Strathfield, New South Wales

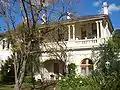
"Glen Luna" built in 1888 for Dr George Sly to design by Charles Slatyer has been converted into apartments

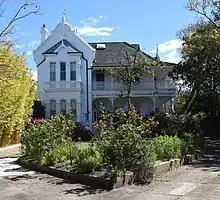
"Quisiana" built c.1893 is one of Strathfield's most prominent Victorian Italianate houses and is a heritage listed property

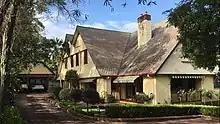
"Kama" built in 1913 to a design by Thomas Pollard Sampson

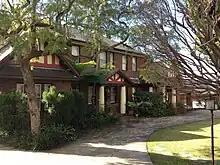
"Yeulba" built in 1914 to a design by Carlyle Greenwell

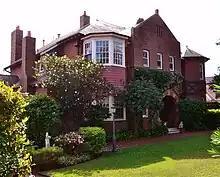
"Inglethorpe" built in 1916 to a design by Charles Slatyer (1856–1919)

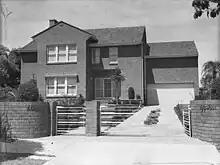
"Whittle House" built in 1941 to a design by Howard Garnet Alsop (1909–1994)

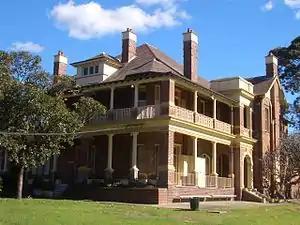
"Lauriston" designed in 1907 by Alfred Newman

Strathfield has a long history as a "desirable suburb for Sydney's better classes", especially prior to the building of the Sydney Harbour Bridge allowed residential development to flourish on the North Shore. Although the Inner West region became eclipsed by the Eastern Suburbs and the North Shore as premium residential areas, Strathfield with its boulevardes, large houses and established schools remained a popular suburb for residents. Even in 1977, Strathfield was the most expensive suburb in metropolitan Sydney by median house price. In December 2021, Strathfield (post code area 2135) was the 13th most expensive area by postcode in Australia, when measured by median house price. Of the top 20 most expensive post code areas (all of which are in metropolitan Sydney), Strathfield was the only one which was located outside the Eastern Suburbs, North Shore or Northern Beaches regions.